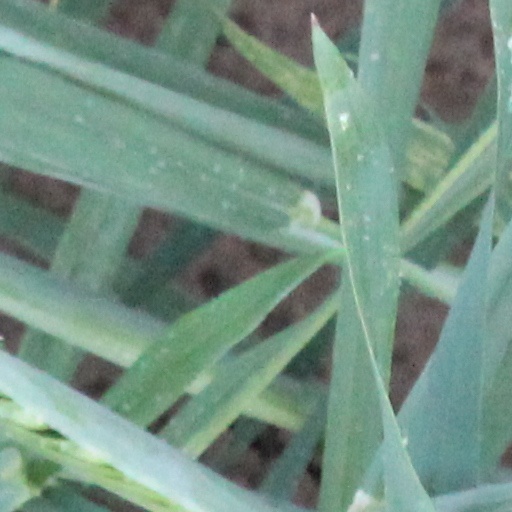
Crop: wheat